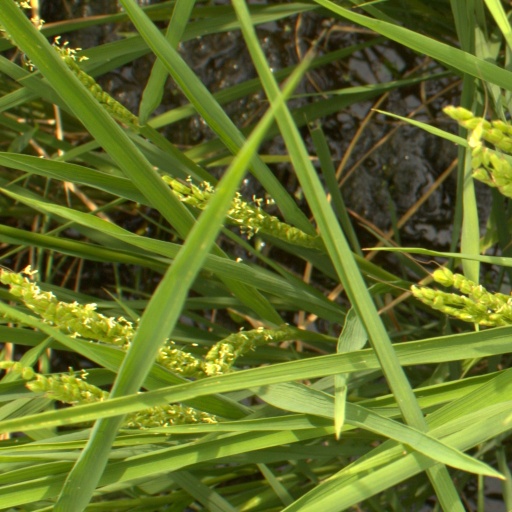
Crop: rice